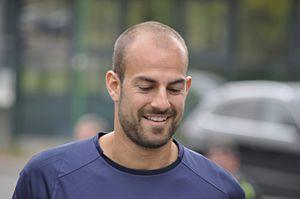
Matthieu Dreyer lors d'un entrainement du Stade Malherbe Caen
Matthieu Dreyer, né le 20 mars 1989 à Strasbourg, est un footballeur français évoluant actuellement au poste de gardien de but.